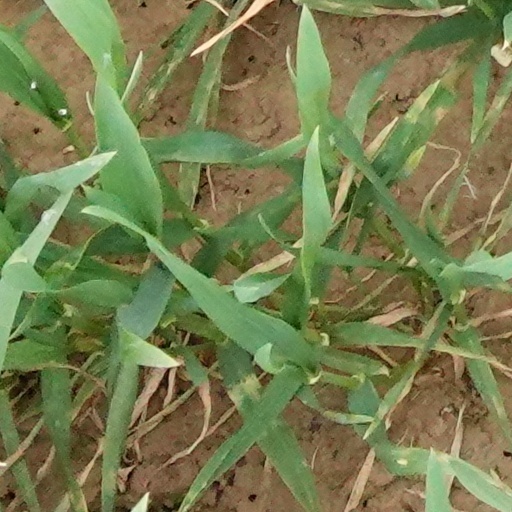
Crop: wheat